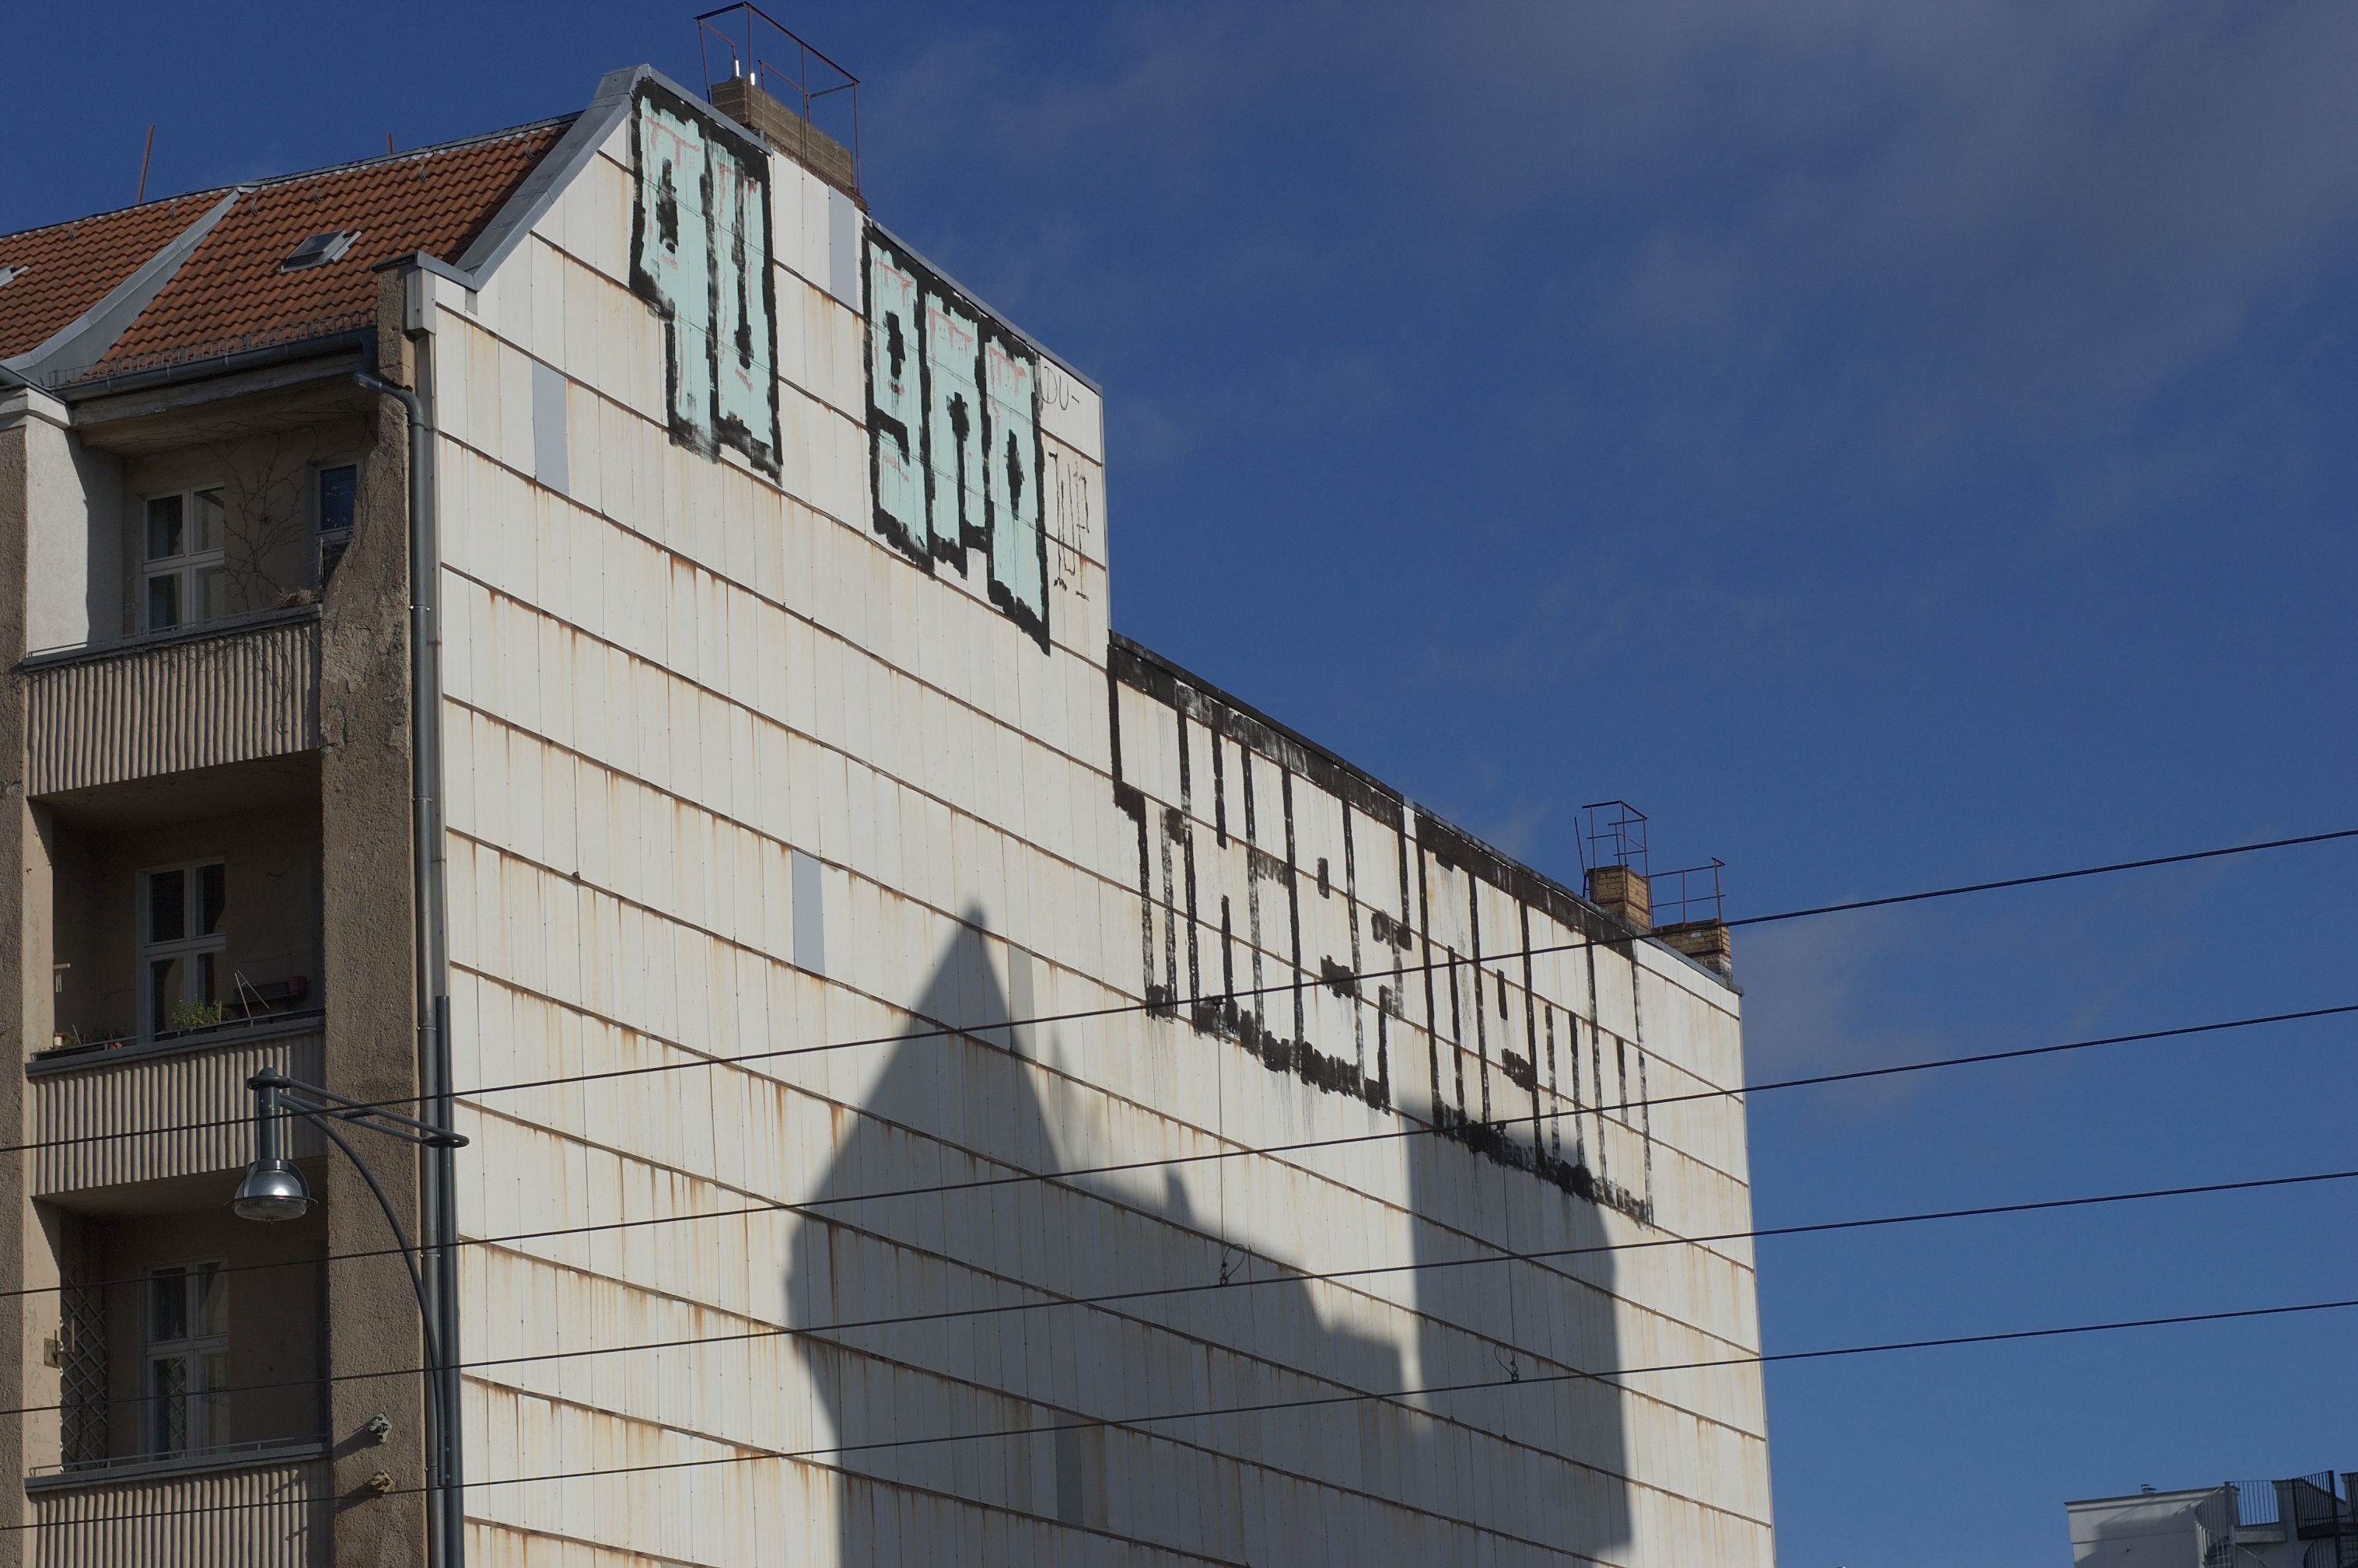
architecture, house, roof, wall, downtown, construction, facade, graffiti, tower block, 2013, f14, rawtherapee, germany, berlin, pentax, lenstagged, steffenzahn, guessedberlin, k100d, justpentax, iamflickr, cosina, voigtlander, 58mm, nokton, 58mmf14, 58mm14, nokton58mmf14slii, 58mmf14nokton, gwbslomotion, siding, cosinavoigtl nder, voigtl ndernokton58mmf14, urban area, residential area